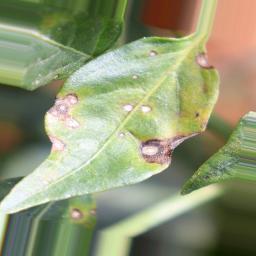
Label: cercospora